Schalkenmehren

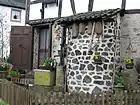
Old tools at a Schalkenmehren farmhouse

The council is made up of 12 council members, who were elected by majority vote at the municipal election held on 7 June 2009, and the honorary mayor as chairman.